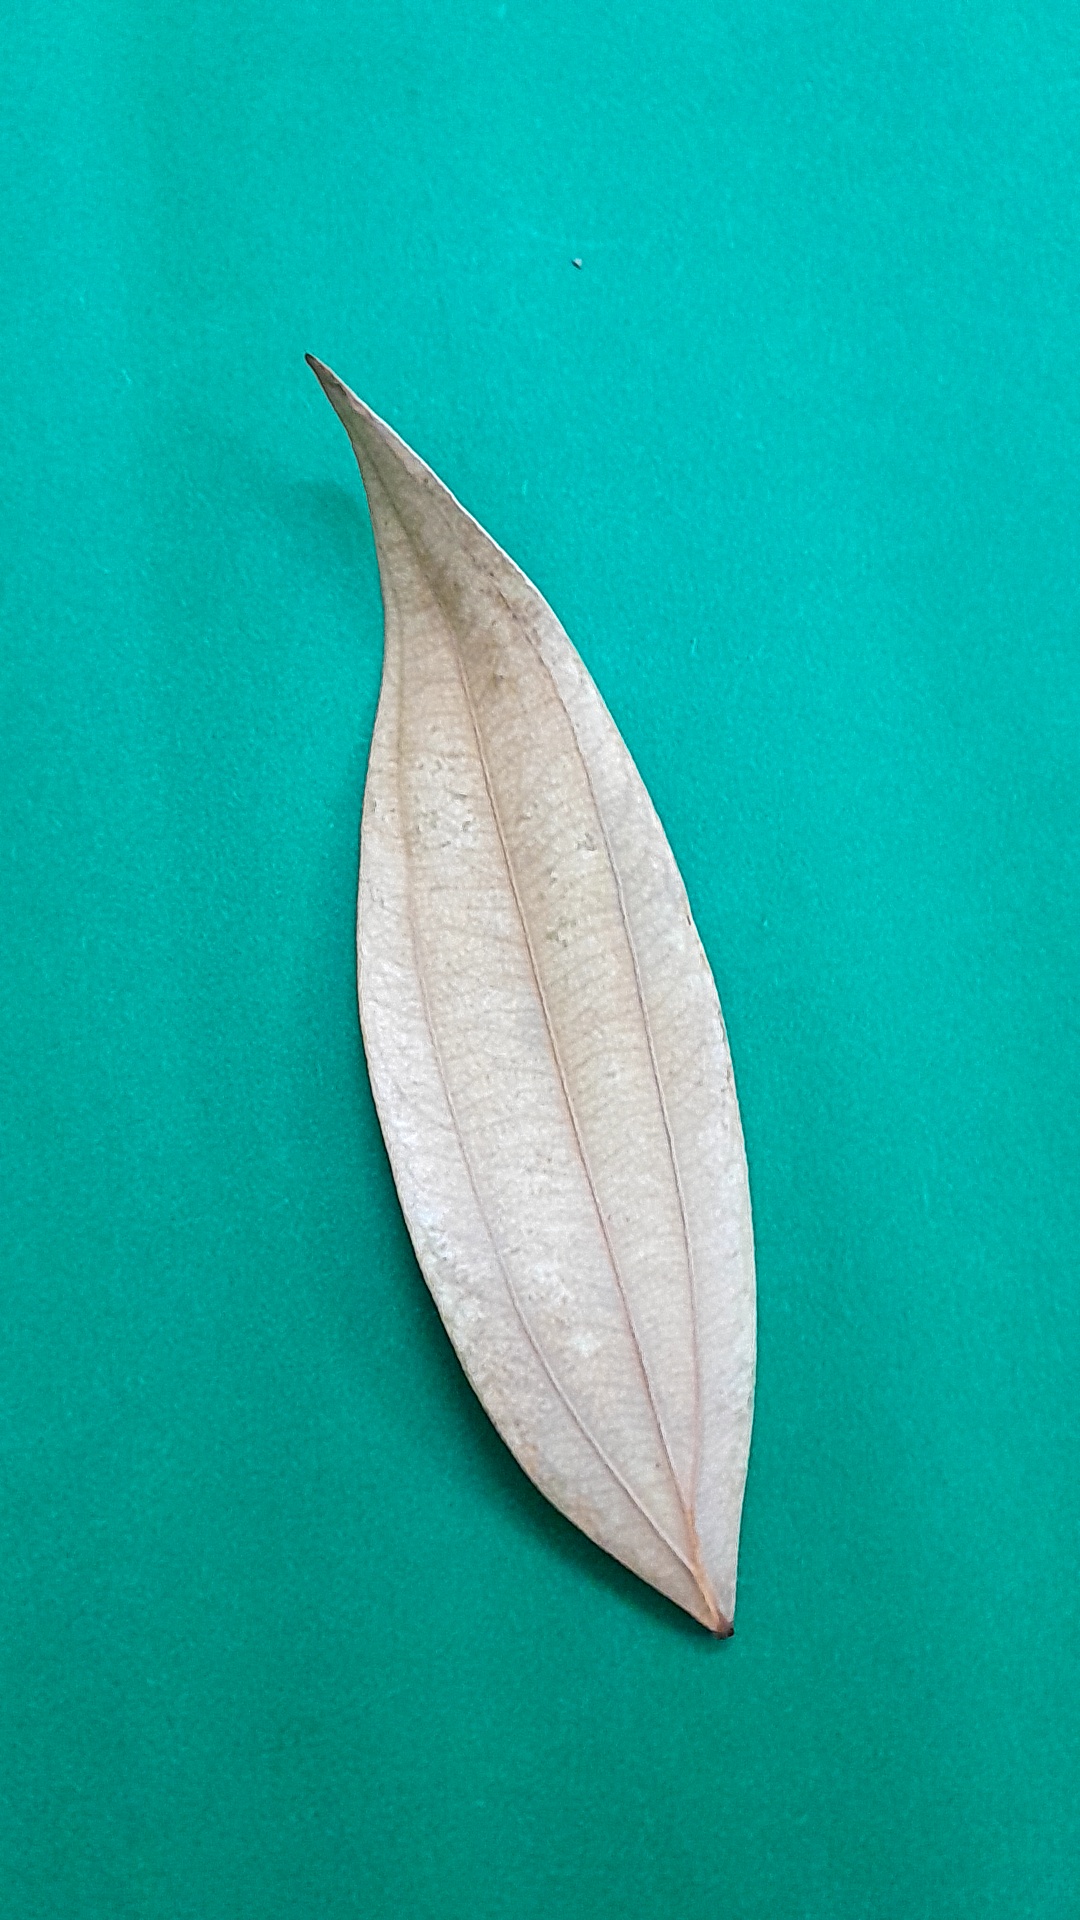
Label: Dry Leaf